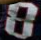
Number: 8